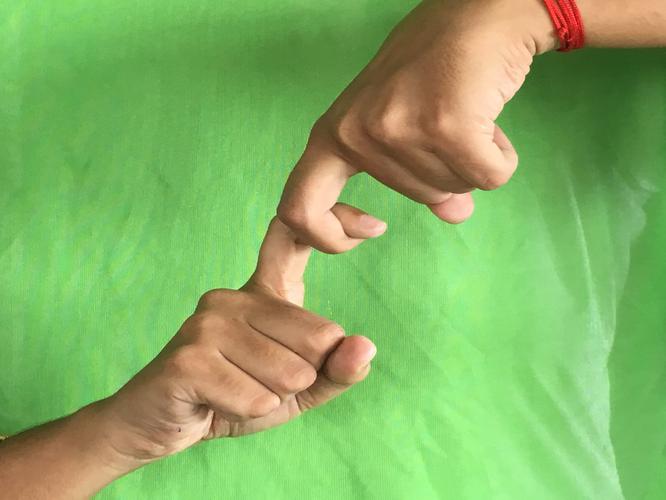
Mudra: Pasha
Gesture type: double_hand